British Columbia Commercial Vehicle Safety and Enforcement

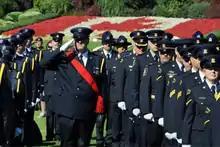

Inaugurated in 2015, the CVSE Ceremonial Unit (CU) is composed of volunteer members from various parts of the province. Training for the unit involves rigorous training in marching, dress, deportment and ceremonial protocol. The unit meets multiple times a year to train and is headed and trained by a departmental sergeant major.